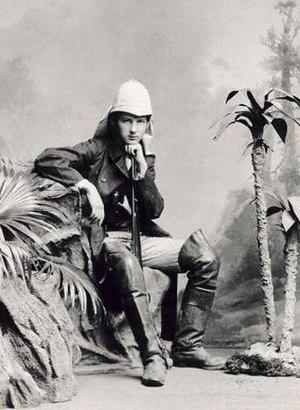
Alberto Vojtěch Frič est un ethnographe, voyageur, botaniste et écrivain tchécoslovaque. Les Indiens sud-américains qu'il a rencontrés l'ont surnommé Karaï Pukû. En Europe, il est également connu comme le « chasseur de cactus ».